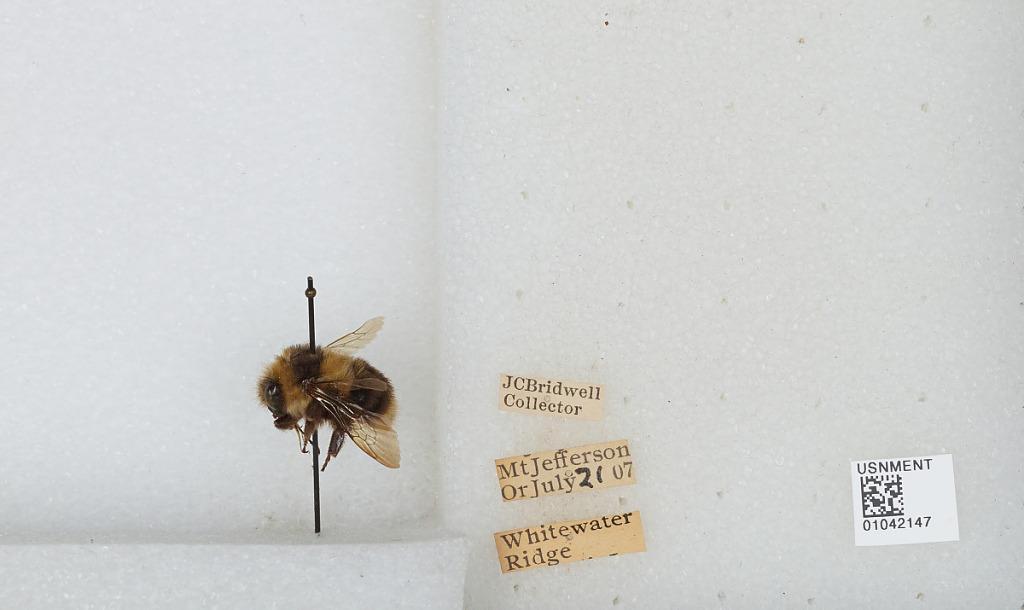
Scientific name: Bombus sp.
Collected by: J. Bridwell
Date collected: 1907-7-21
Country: United States
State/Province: Oregon
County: Linn
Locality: Mount Jefferson, Whitewater Ridge
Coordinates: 44.6742, -121.799